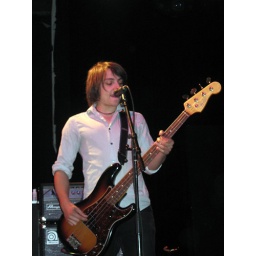
the hush sound performing with boys like girls and hellogoodbye at kool haus in toronto, ontario on april 19th.